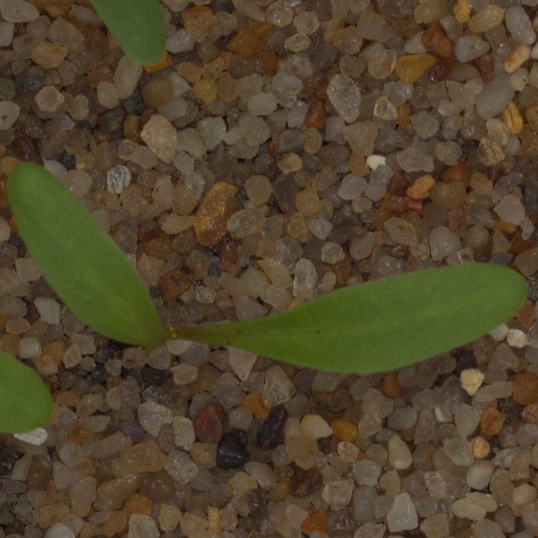
Label: sugar_beet